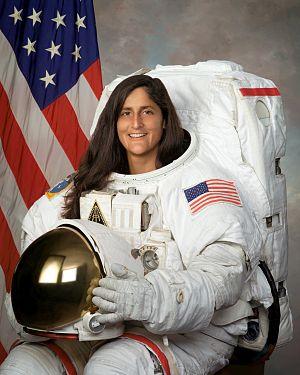
Sunita Lyn Williams est une astronaute de nationalité américaine née le 19 septembre 1965.
Euclid est une ville située dans le comté de Cuyahoga, dans l'État de l'Ohio, aux États-Unis. Elle se trouve dans la banlieue de Cleveland.